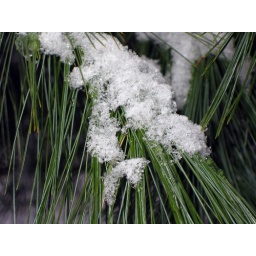
Sarah Hattonage 7flowerSnow on pine tree in January